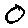
Label: 0